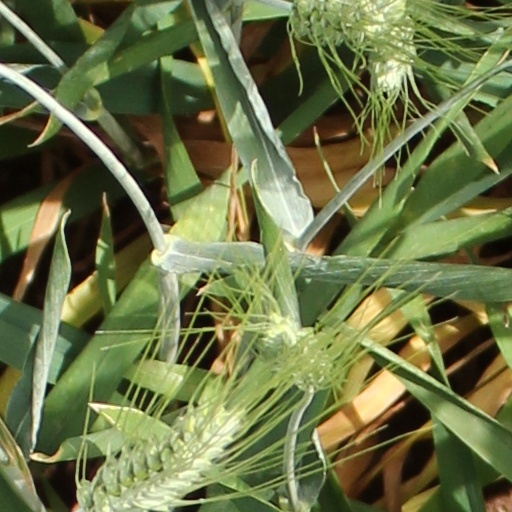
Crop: wheat